Majene

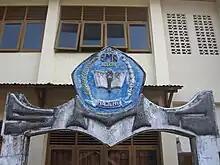
SMA 1 (public high school) in Majene

The town of Majene is very proud of its commitment to education and is vying for the unofficial title of "Educational Capital of West Sulawesi". The capital of Mamuju already claims the title of "Political Capital" while the town of Polewali further east along the province's south coast claims the title of "Business Capital" of the province.